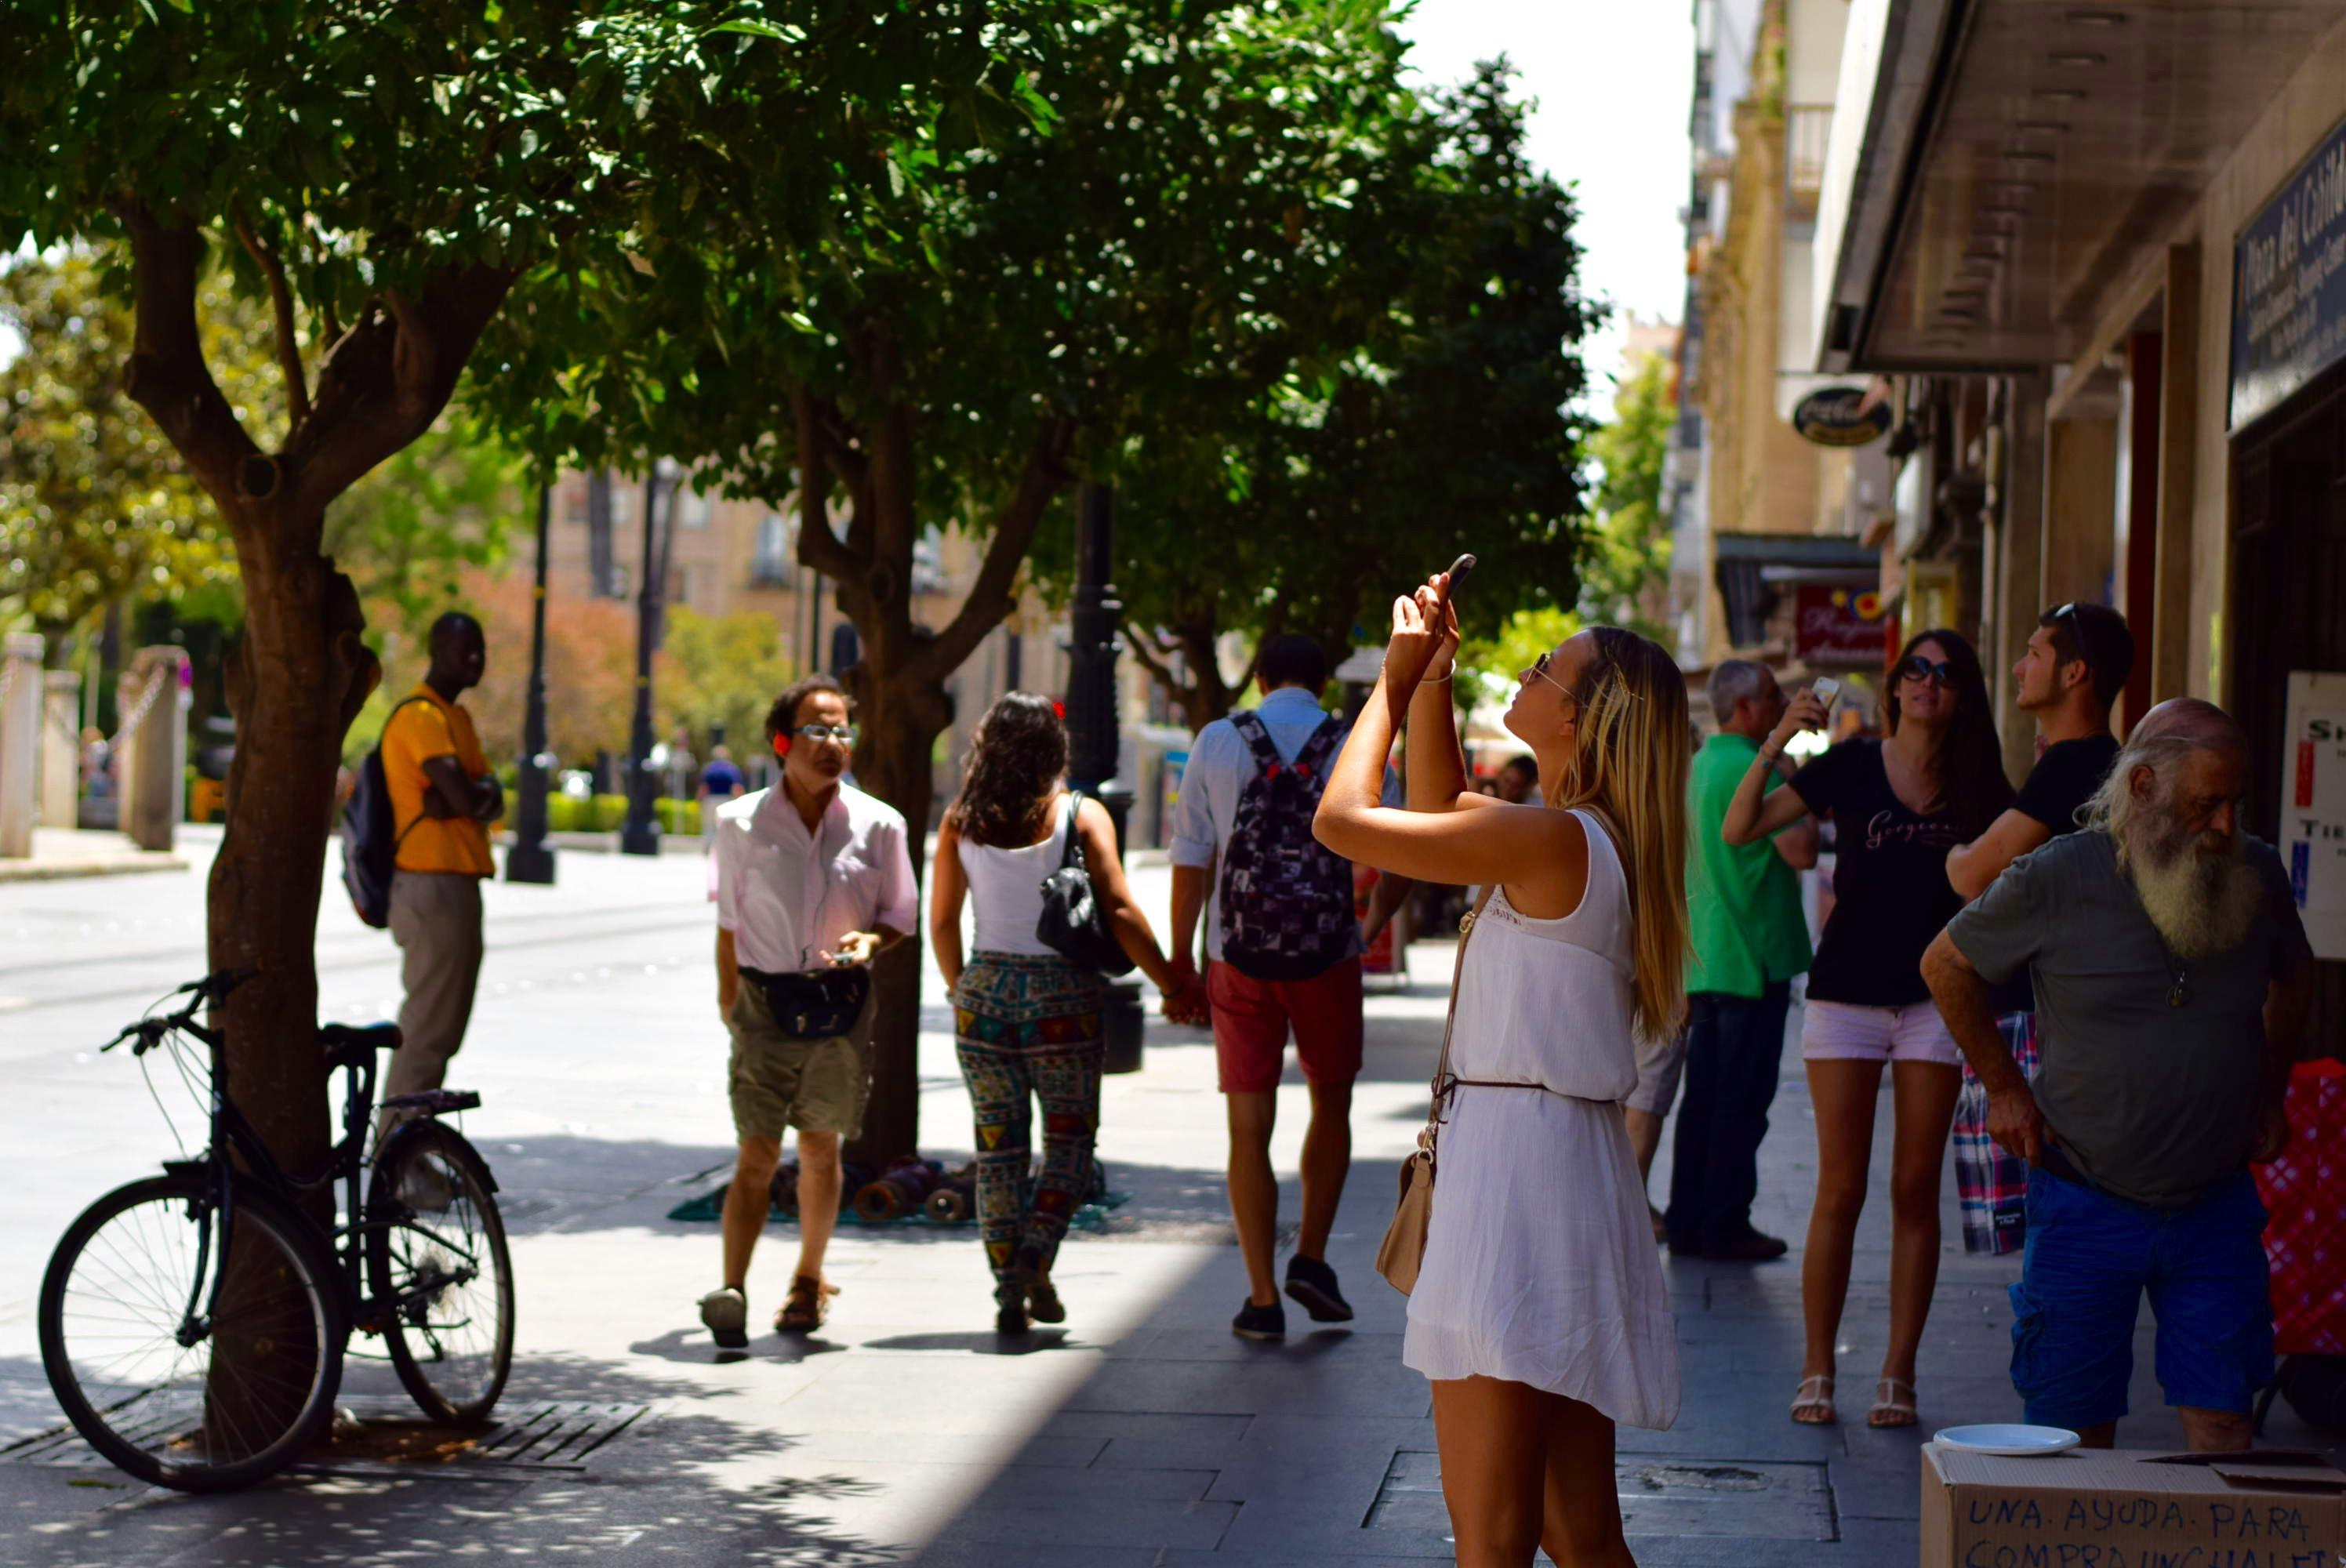
people, pedestrian, street, town, yellow, transport, mode of transport, public space, vehicle, tree, urban area, bicycle, tourism, infrastructure, road, recreation, sidewalk, city, leisure, crowd, photography, vacation, plant, lane, walking